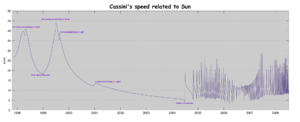
Vitesse de Cassini par rapport au Soleil. L'effet de l'assistance gravitationnelle se traduit par les pics visibles sur la gauche du graphiques. Les pics de droite sont dus à l'orbite de la sonde autour de Saturne. La vitesse est indiquée en km/s. On peut remarquer que la vitesse minimale de la sonde autour de Saturne est égale à la vitesse orbitale de Saturne soit à peu près 5 km/s, vitesse qui a été atteinte par la sonde lorsqu'elle a été capturée par Saturne.
L’assistance gravitationnelle ou appui gravitationnel ou fronde gravitationnelle, dans le domaine de la mécanique spatiale, est l'utilisation volontaire de l'attraction d'un corps céleste pour modifier en direction et en vitesse la trajectoire d'un engin spatial. L'objectif est d'utiliser ce phénomène pour économiser le carburant qui aurait dû être consommé par le moteur-fusée du véhicule pour obtenir le même résultat. Toutes les sondes spatiales à destination des corps célestes éloignés de la Terre ont recours à cette méthode.